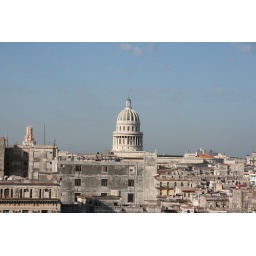
View on the Capitolio from the roof of a building in Plaza Vieja.